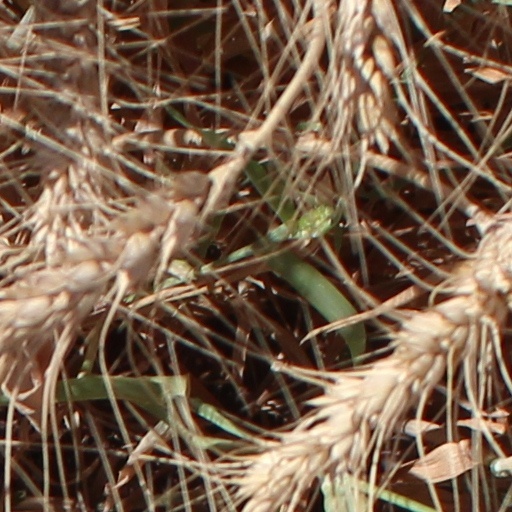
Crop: wheat